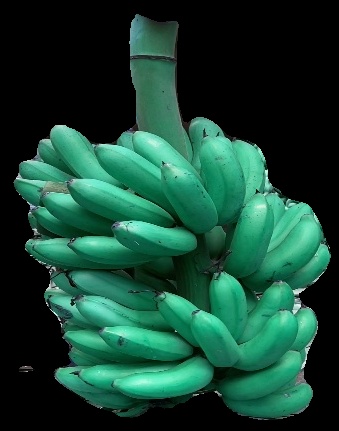
Variety: rasbale
Grade: grade1